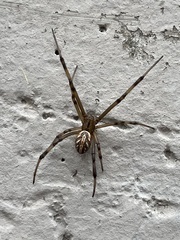
Species: Lactrodectus_hesperus